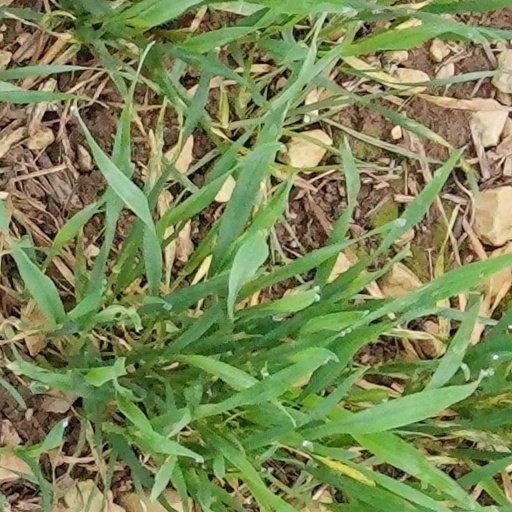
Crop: wheat